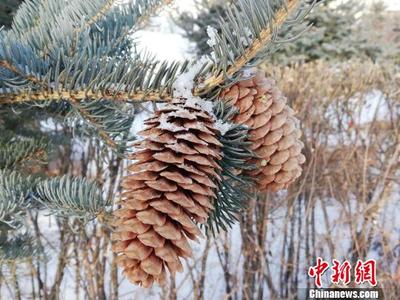
Weather: snow or frosty